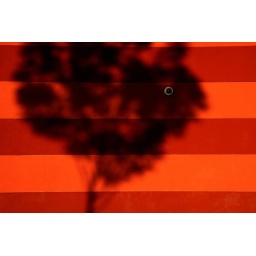
tree shadow as seen on a wall near Seattle, Wa